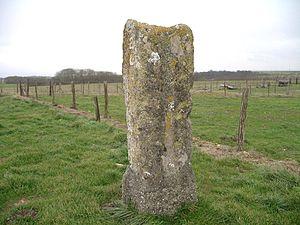
Menhir dit de ""La Pierre Debout"" en bord de route à proximité de Colombiers-sur-Seulles (Calvados) - France"
Colombiers-sur-Seulles est une commune française, située dans le département du Calvados en région Normandie, peuplée de 164 habitants.
Cet article présente les sites mégalithiques du département du Calvados.
Le menhir des Demoiselles ou de la Pierre Debout est un menhir situé au lieu-dit la Pierre, sur la commune de Colombiers-sur-Seulles dans le département du Calvados.